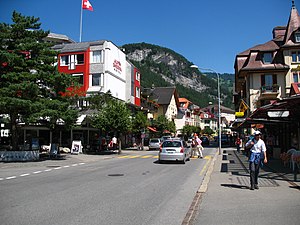
Meiringen
Bahnhofstrasse, byens hovedgade
Meiringen er en mindre by i kantonen Bern i det centrale Schweiz. Byen har 4.621 indbyggere. Meiringen gennemstrømmes af floden Aare på dens vej fra Grimselpasset og ned til Brienzer-søen.